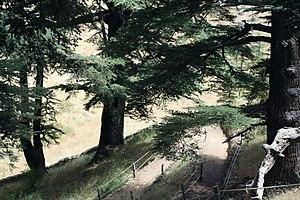
Forêt des cèdres de Bcharré
Arz, ou Les Cèdres est un village libanais situé dans le gouvernorat du Nord sur la commune de Bcharré. Le village est une station de sports d'hiver et le deuxième plus grand domaine skiable du Liban avec Kfardebian et Faqra. Il est situé à 32 kilomètres au sud-est de Tripoli, à 21 kilomètres du Batroun et à 76 kilomètres au nord-est de Beyrouth. En hiver, l'épaisseur de neige peut dépasser les 9,5 m si l'hiver est rigoureux. C'est le lieu le plus froid du Liban avec le record de la plus basse température libanaise de -22,7 degrés.